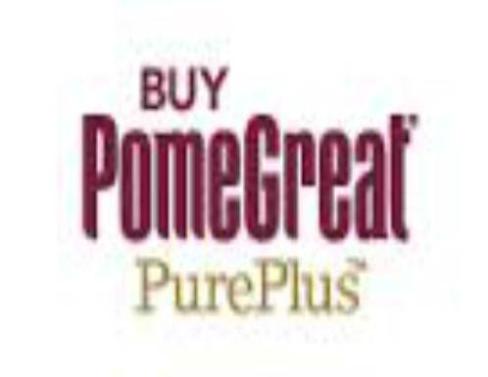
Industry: Food